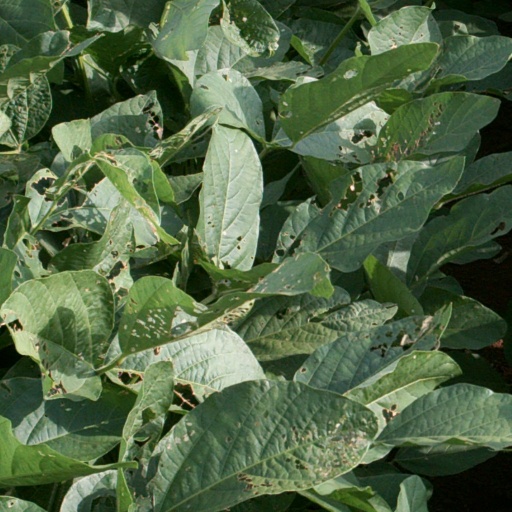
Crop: soybean